The Hills Have Eyes (1977 film)

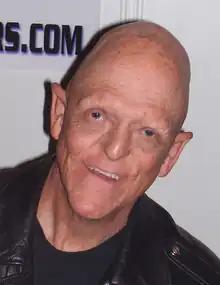
The film made Michael Berryman a horror icon

Principal photography for "The Hills Have Eyes" began in October 1976. The film was shot in Victorville, California, in the Mojave Desert using 16 mm film on cameras that were borrowed from a Californian pornographic filmmaker. The film cost between $350,000 and $700,000, around thrice the budget of "The Last House on the Left". The film's actors were paid minimum wage, and the film's crew was not unionized. Locke was on the film's set every day of its shoot, making sure that Craven was being productive.